Ise-class battleship

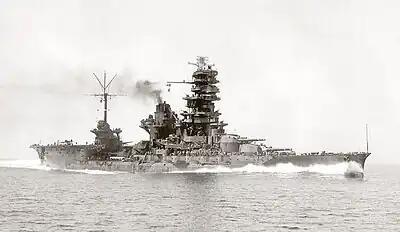
"Hyūga" running her sea trials on 23 August 1943

After the loss of the fast battleship at the Naval Battle of Guadalcanal in late 1942 to rudder damage, the IJN decided to reinforce the protection of the steering compartment and to create an auxiliary steering compartment. The protection of the former was strengthened by the addition of a concrete wall at least in thickness and some of the armour removed from the turrets was used to protect the latter. The double bottom below the former positions of aft turrets was converted to hold fuel oil; this increased the ships' endurance to at a speed of 16 knots. A pair of Type 22 surface-search radars were also fitted during the conversion.